Bryn Athyn Historic District

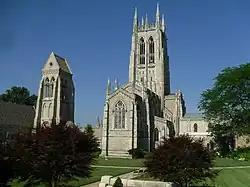
Bryn Athyn Cathedral

The Bryn Athyn Historic District is a National Historic Landmark District encompassing an important collection of Arts and Crafts movement architecture in Bryn Athyn, Montgomery County, Pennsylvania. Designated in 2008, it includes three residential properties associated with the Pitcairn family who supported the movement, as well as Bryn Athyn Cathedral, all built by craftsmen employed by the Pitcairns.